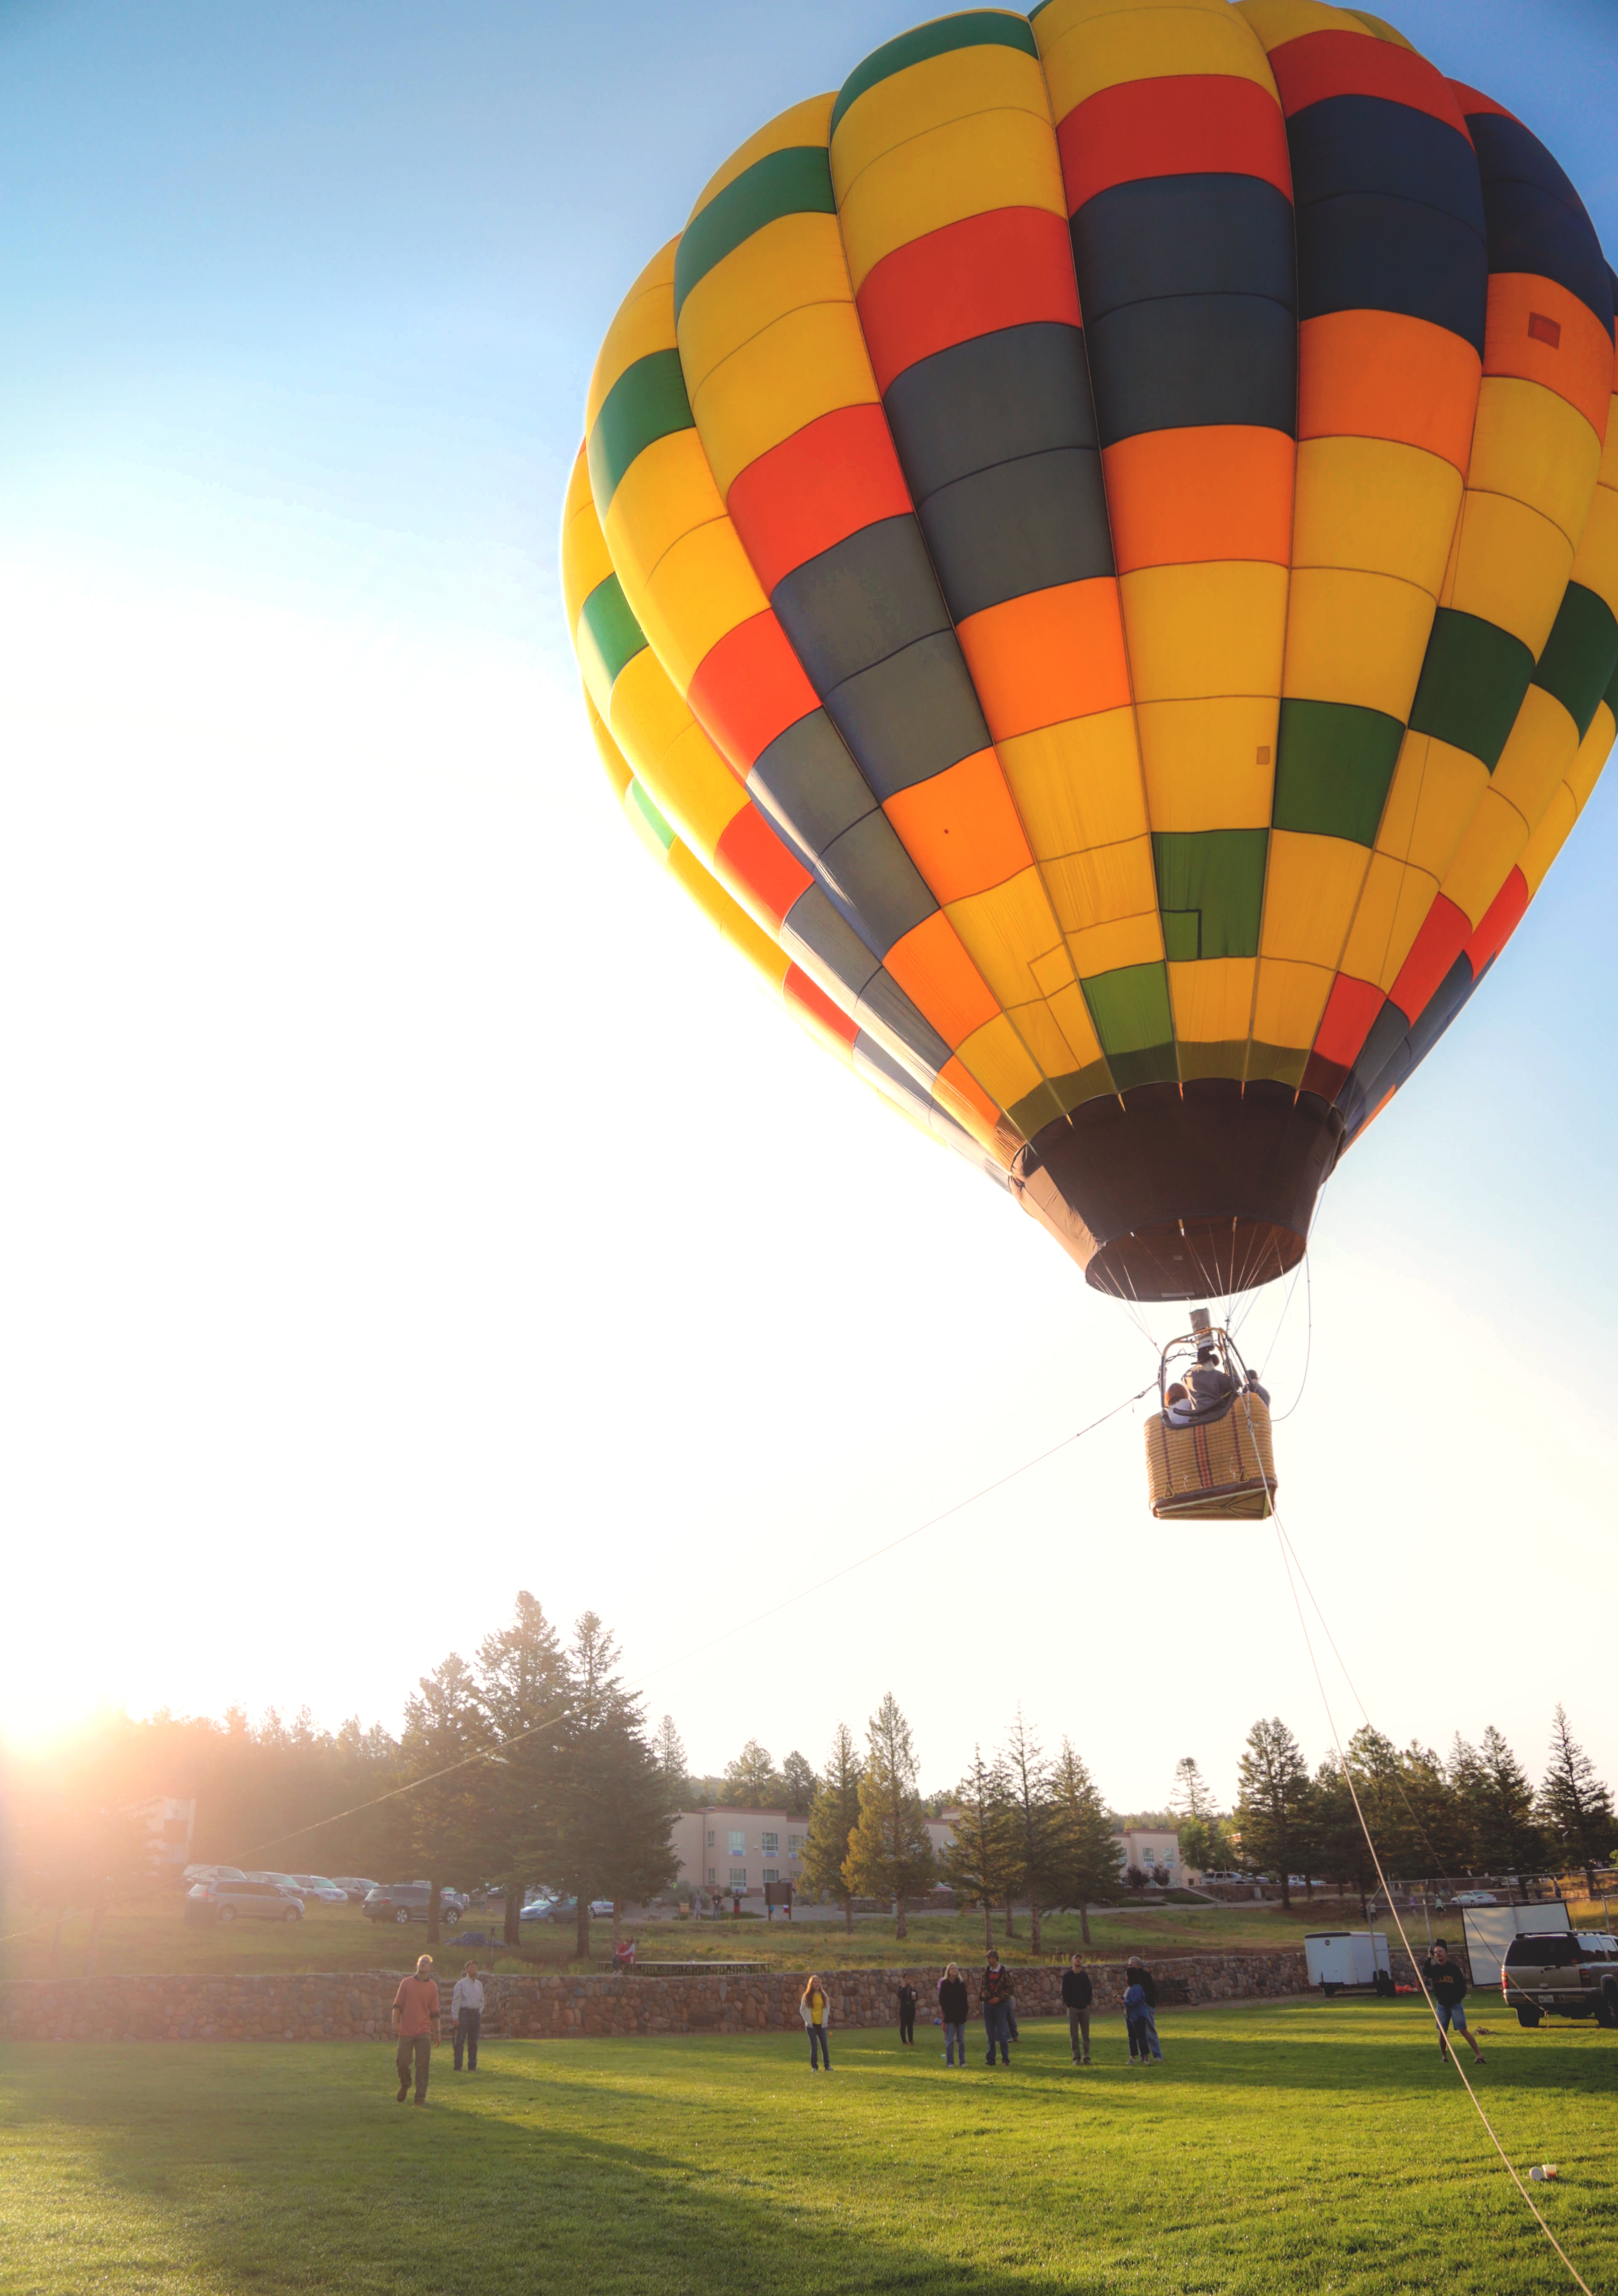
sky, balloon, hot air balloon, aircraft, vehicle, float, colorful, toy, hot air ballooning, atmosphere of earth